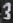
Number: 3